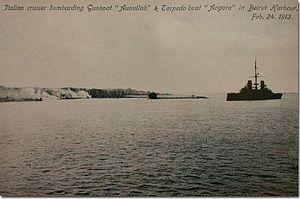
La bataille de Beyrouth est une bataille navale qui s'est déroulée au large des côtes de Beyrouth lors de la guerre italo-turque. Les Italiens, craignant que les forces navales ottomanes postées à Beyrouth puissent être utilisées pour menacer le passage du canal de Suez, décident de la destruction de la présence navale ottomane dans la région. Le 24 février 1912, deux croiseurs cuirassés italiens attaquent et coulent une corvette et six allèges ottomanes, se retirent, puis reviennent et coulent un torpilleur ottoman.